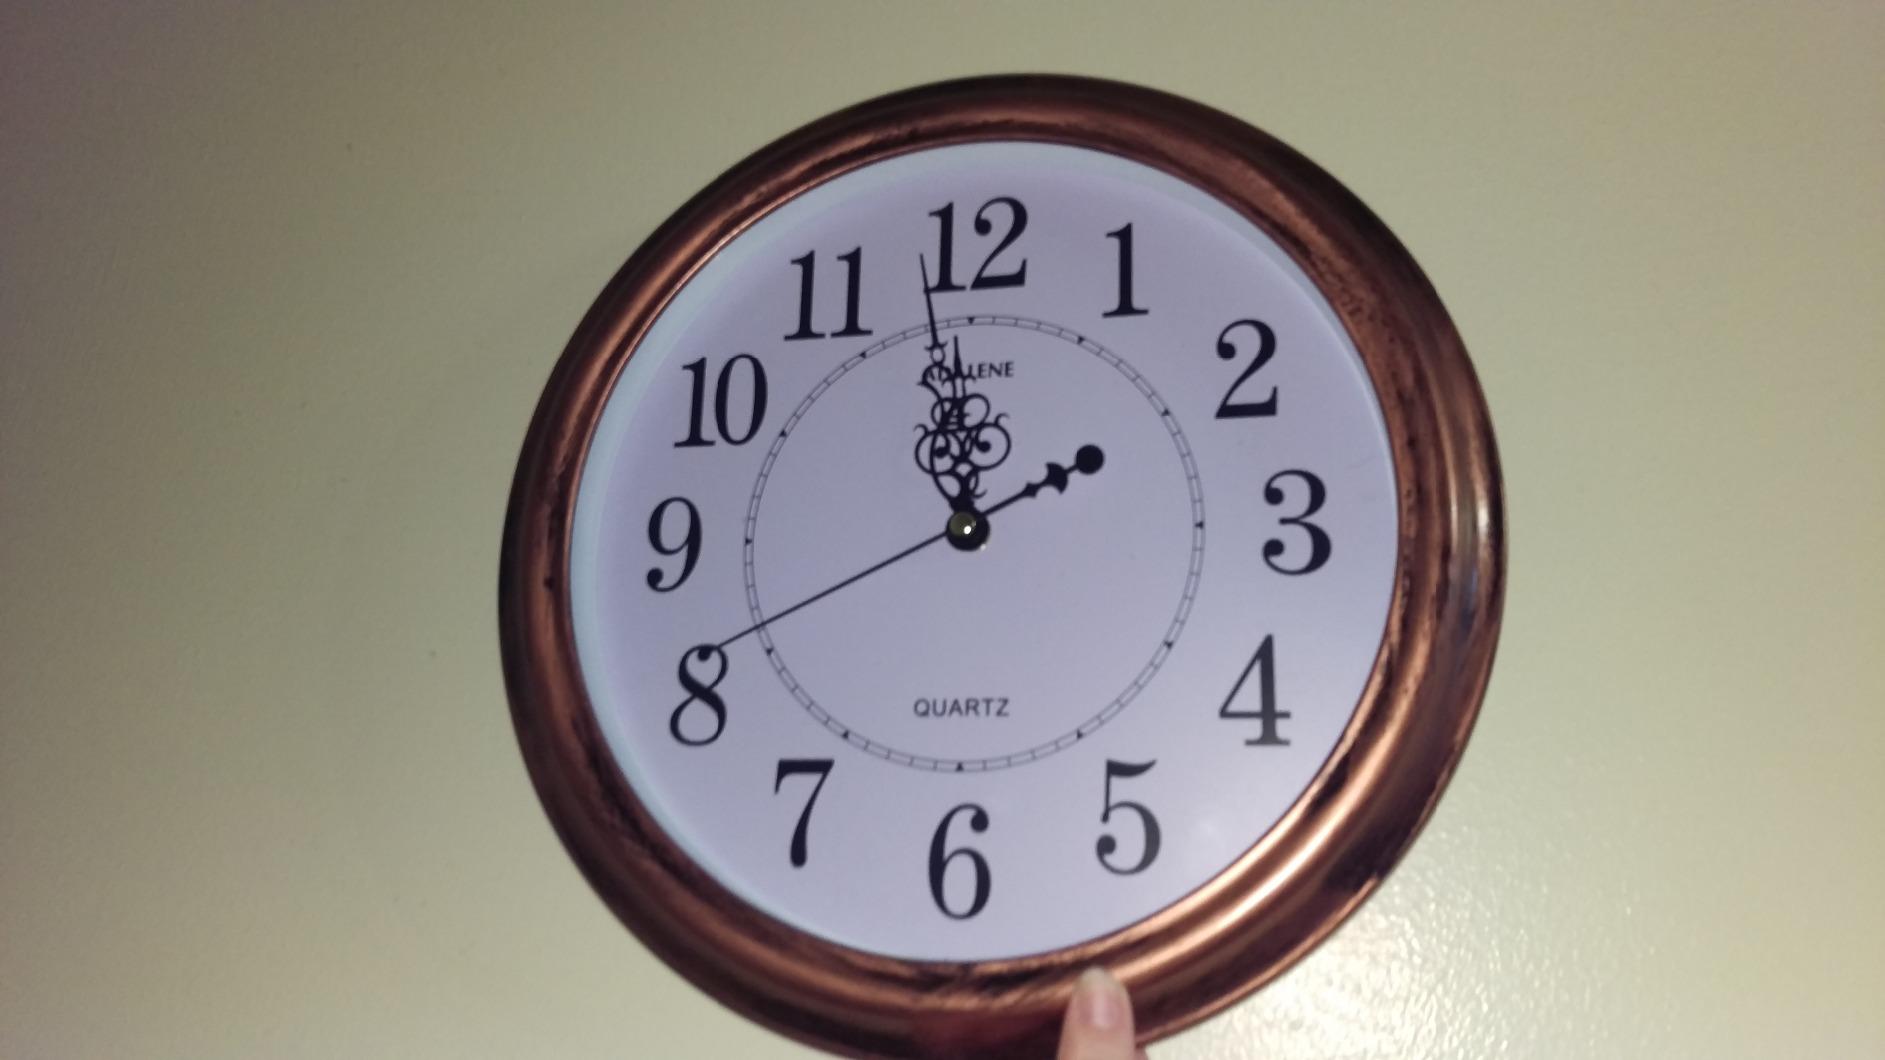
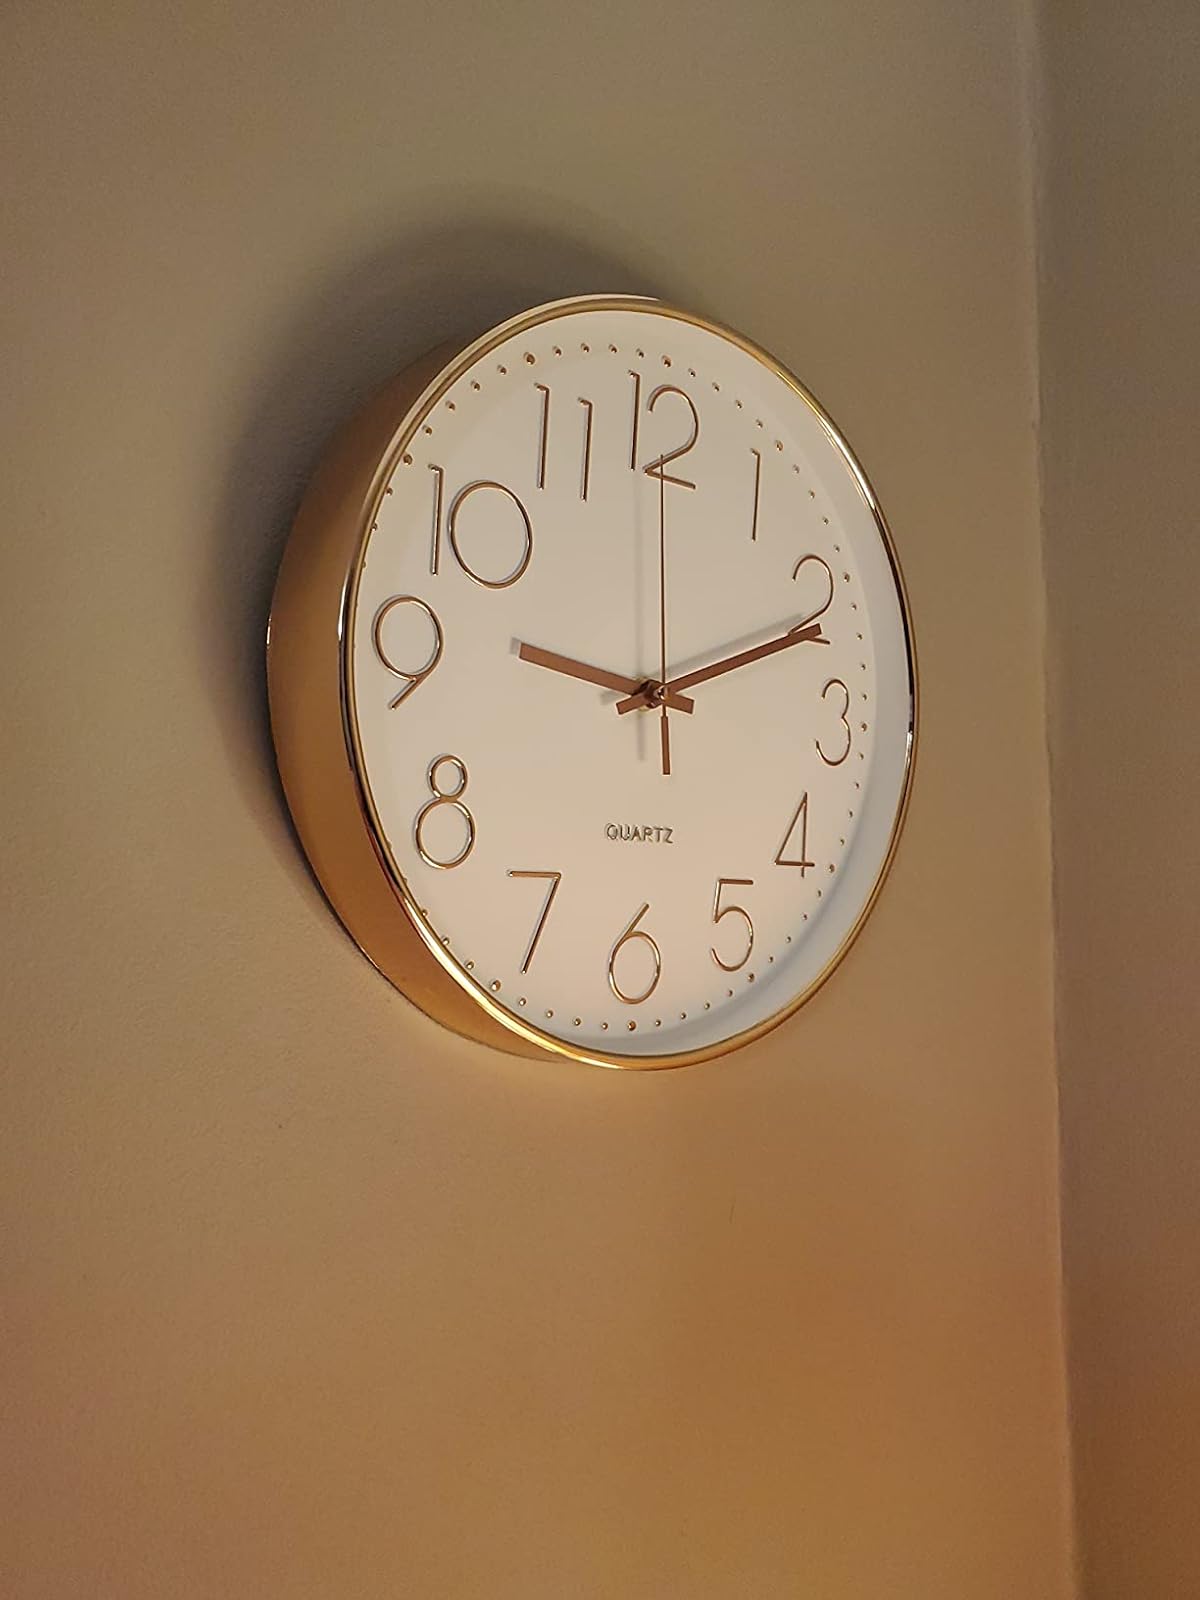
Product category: clock
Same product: no